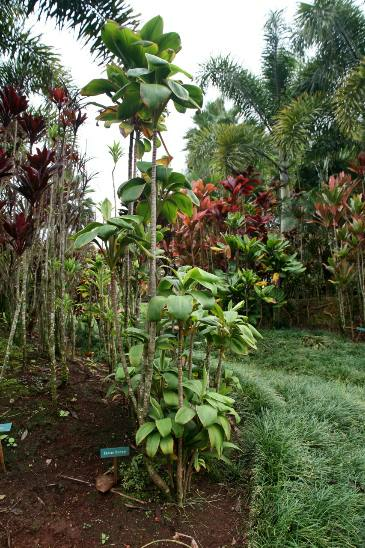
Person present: No